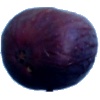
Label: fig